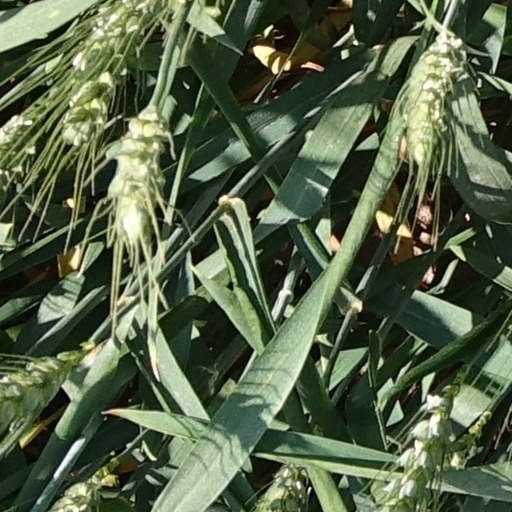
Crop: wheat